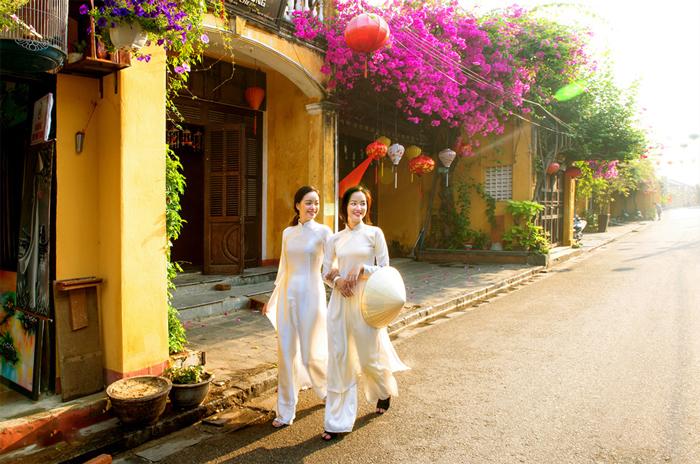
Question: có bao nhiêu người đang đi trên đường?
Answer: có hai người đang đi trên đường